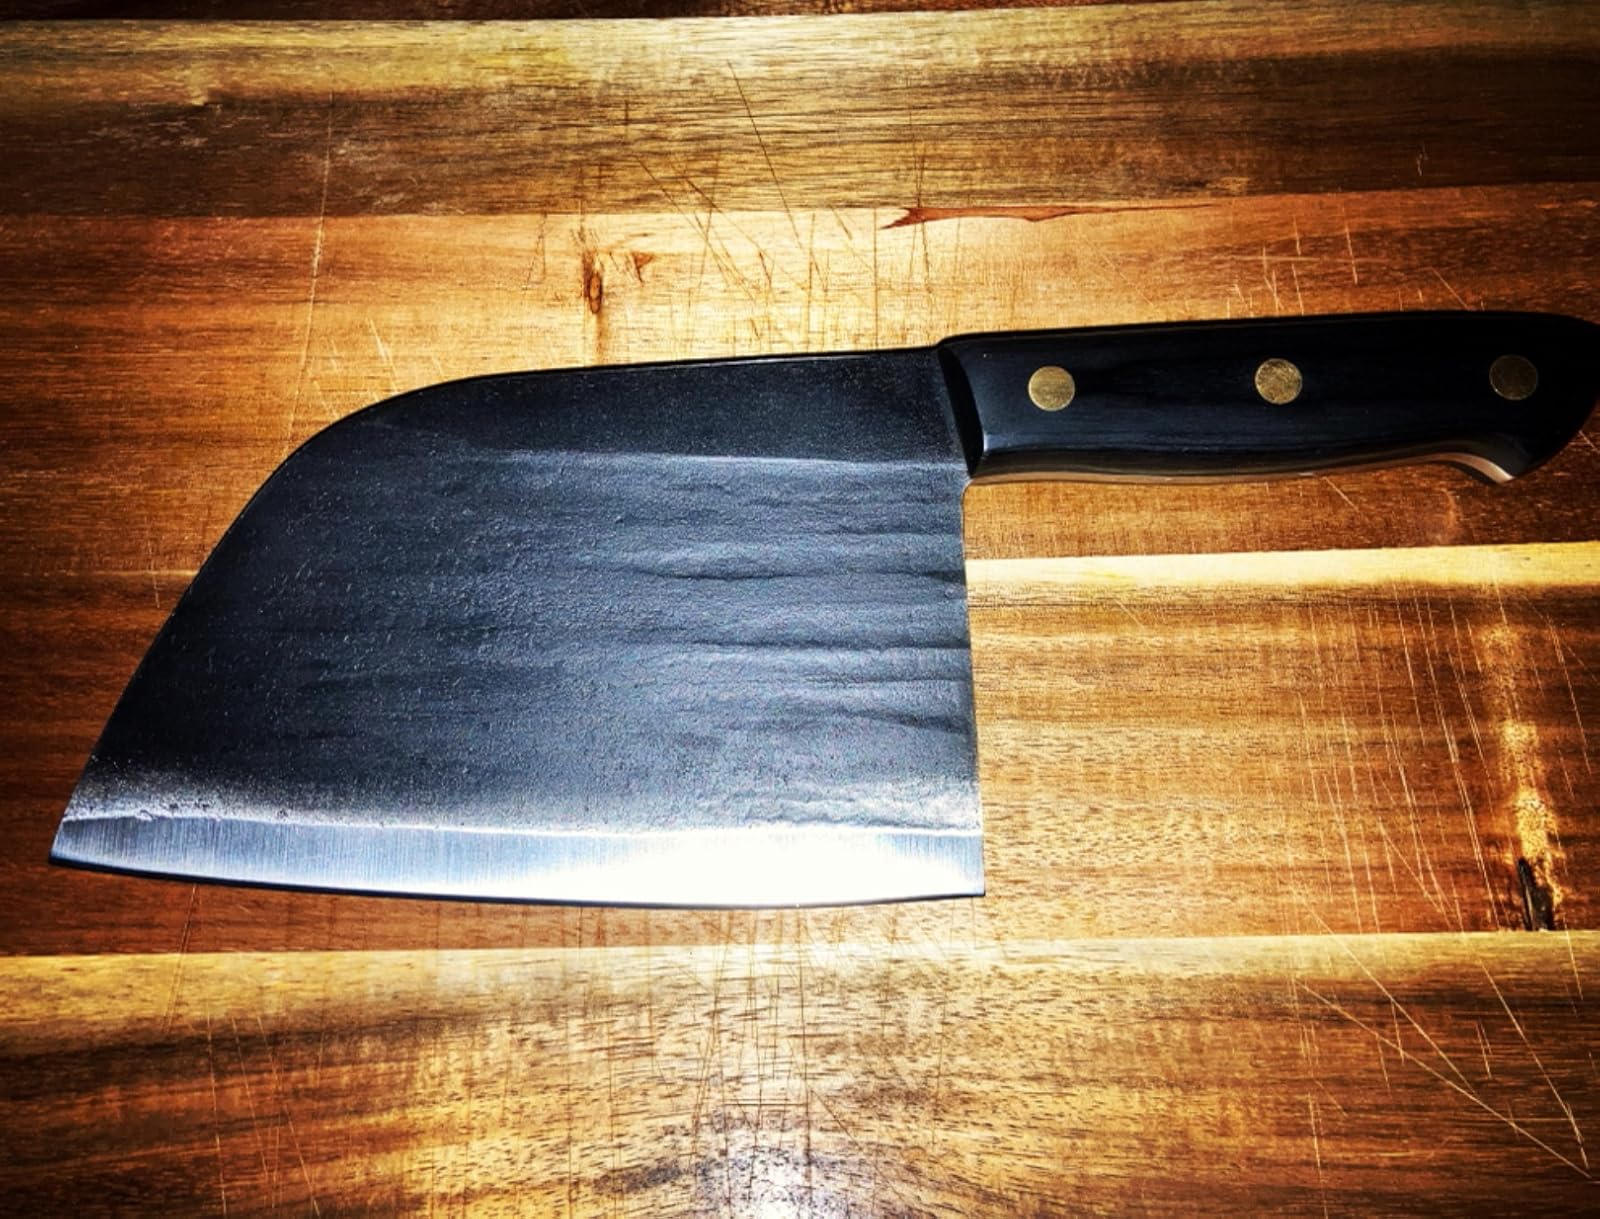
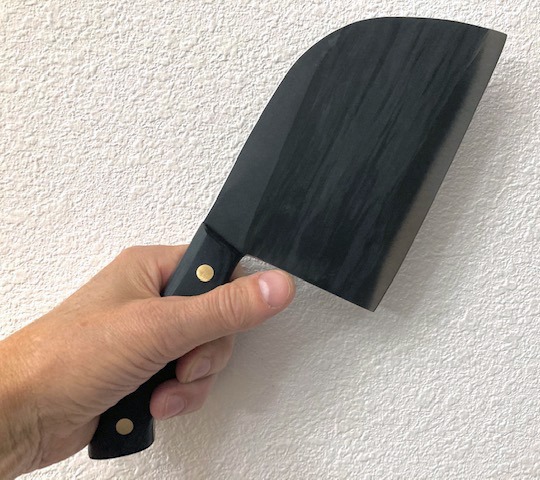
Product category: items_knife
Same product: yes